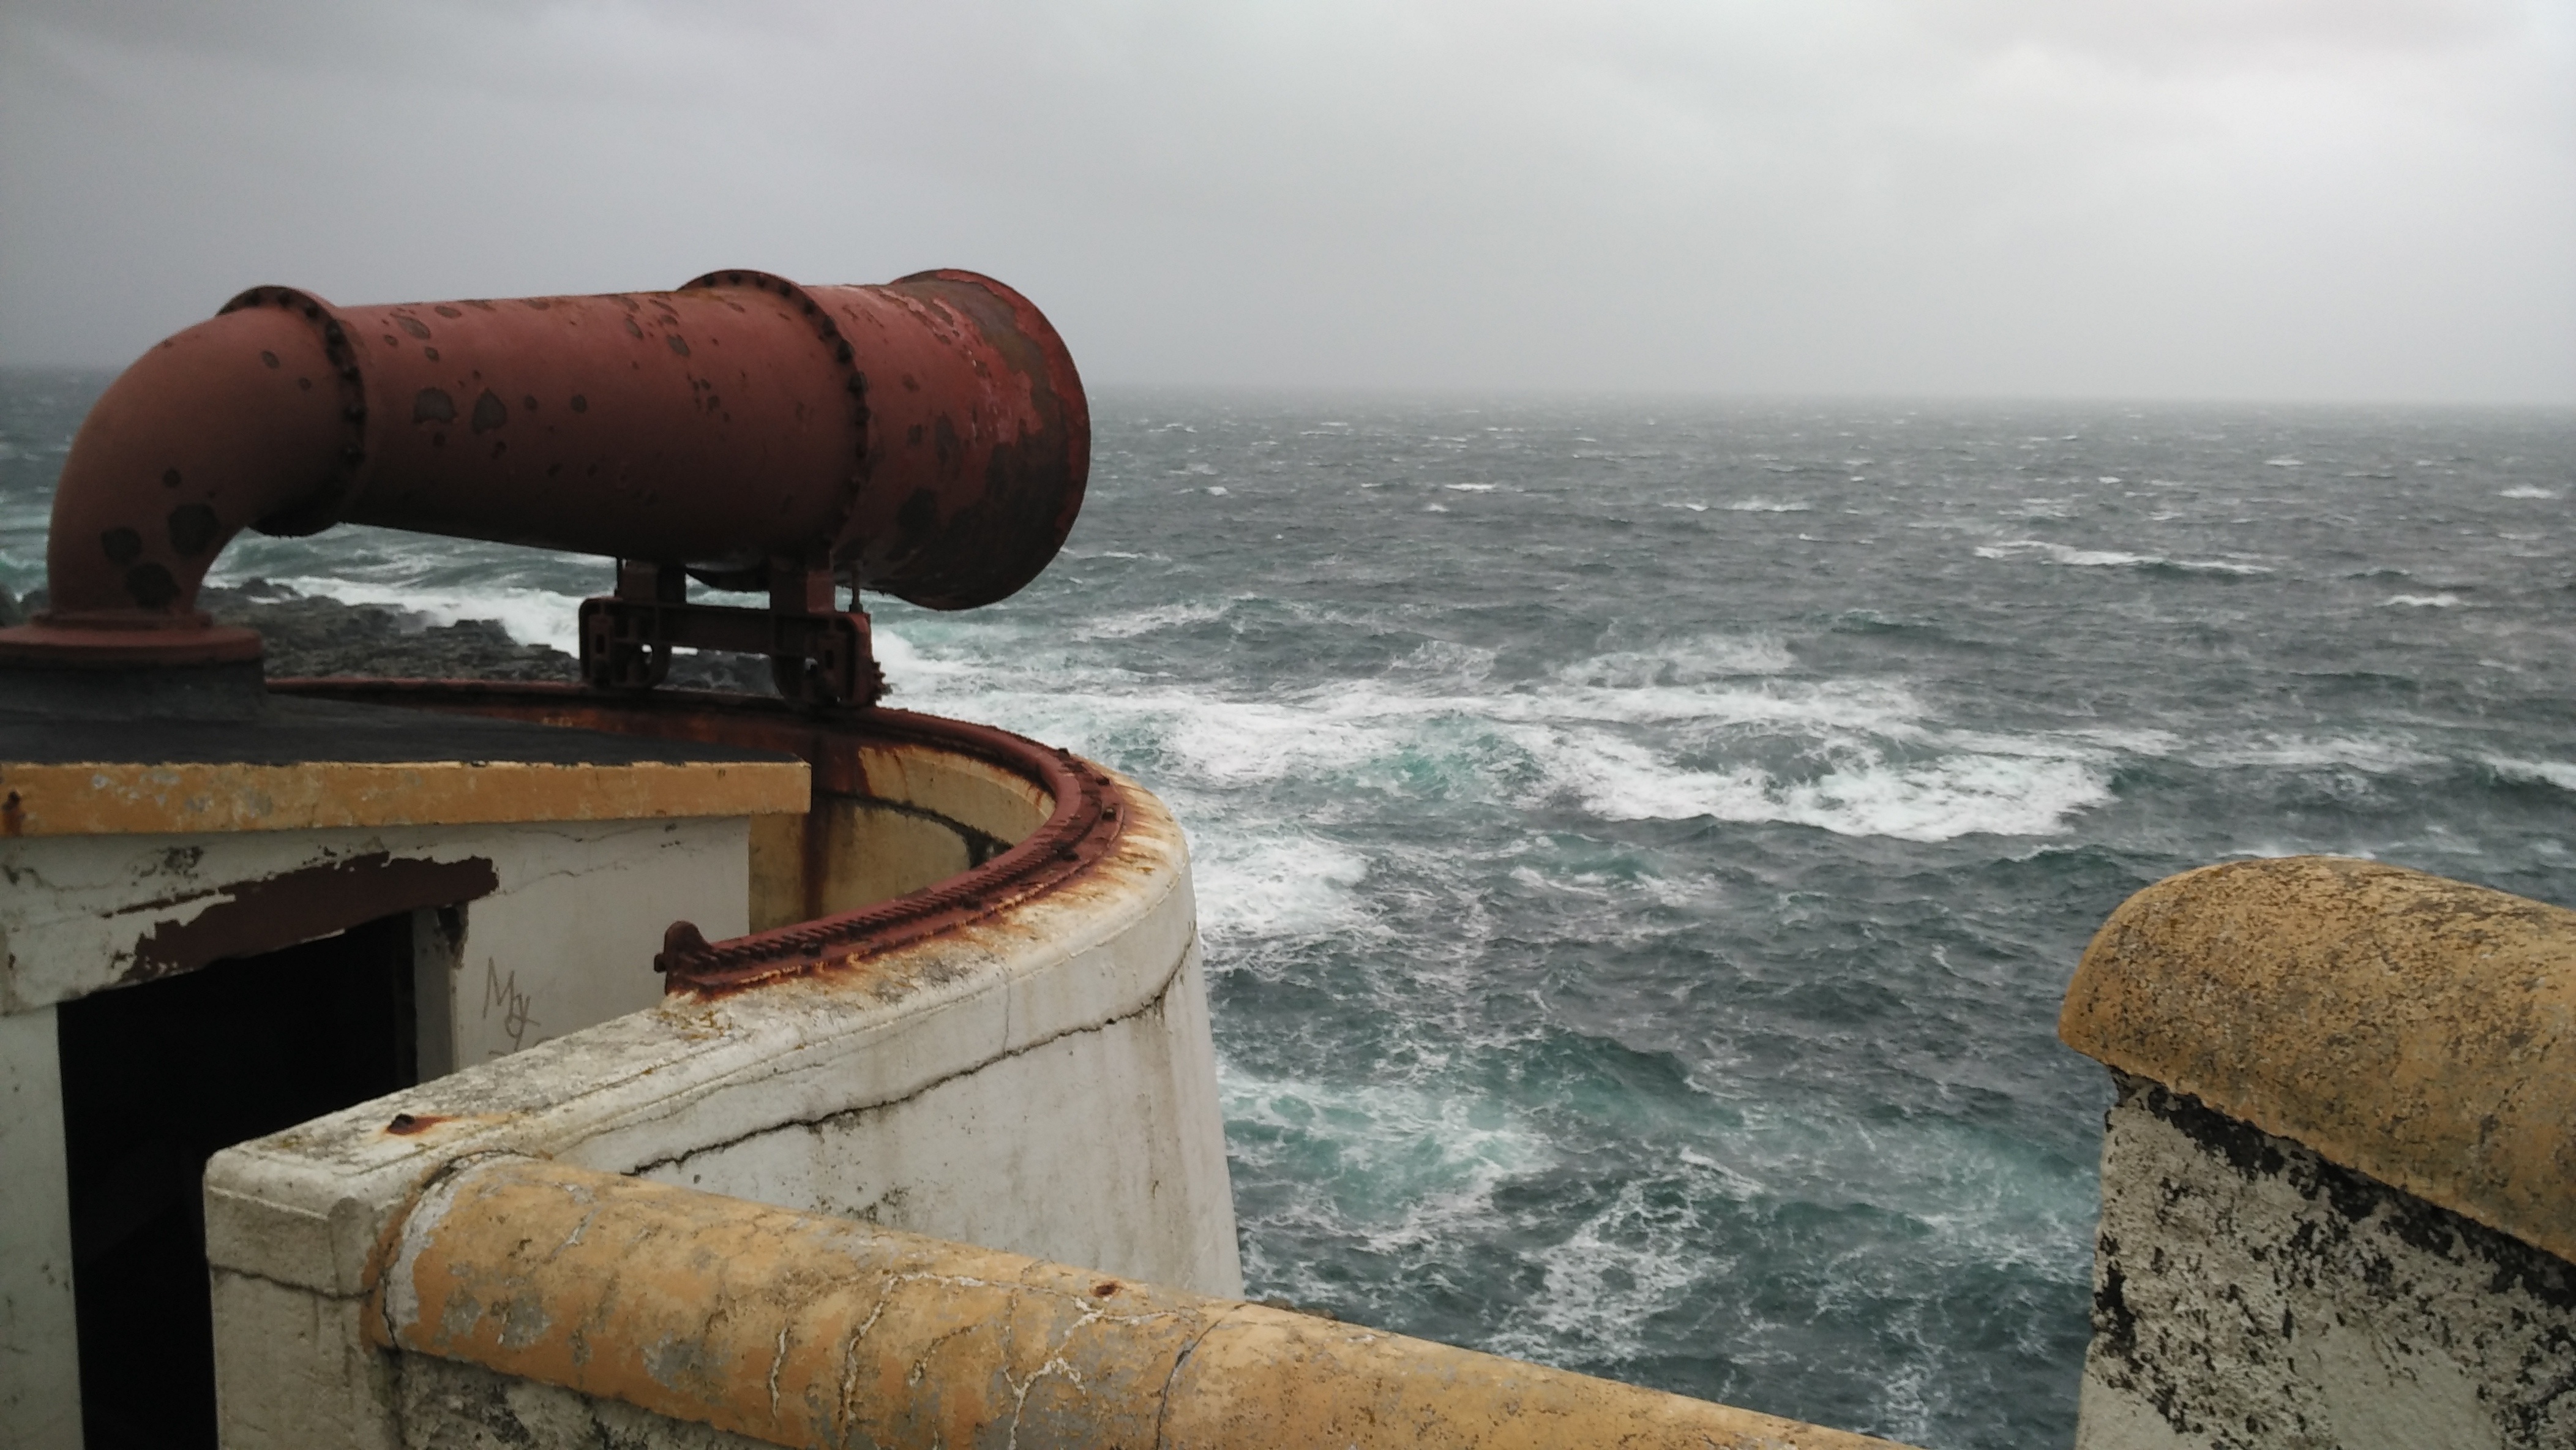
landscape, sea, water, ocean, wood, boat, wind, vehicle, siren, watercraft, porto